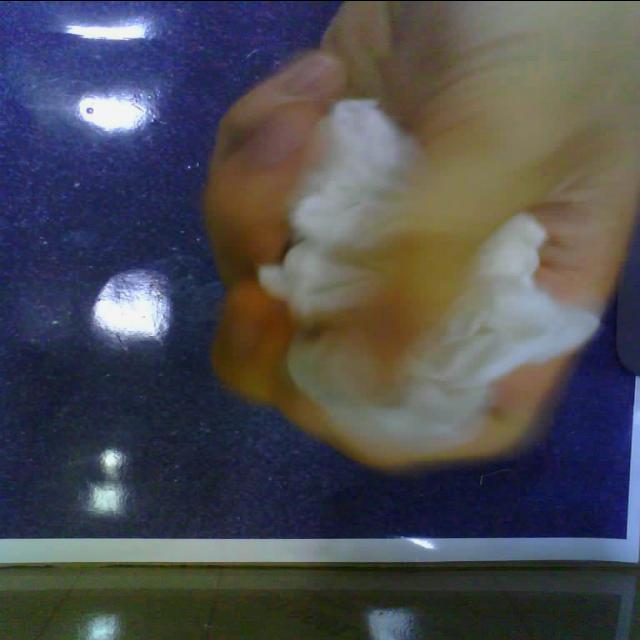
Label: tissues